Sky position (RA, Dec in degrees): 150.203, 5.433
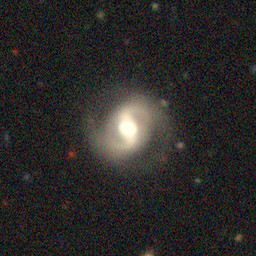
Galaxy morphology: Barred Spiral Galaxies